Zamboanga del Sur

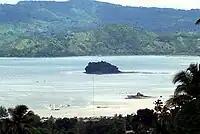
Dao Dao islands within the Yllana Bay

Stretching northward from Sibugay in the southwest and running along the northern boundary to Salug Valley in the east is the province’s mountainous countryside. The coastal plains extend regularly from south to west then spread into wide flat lands when reaching the coastal plains of the Baganian peninsula in the southeast.